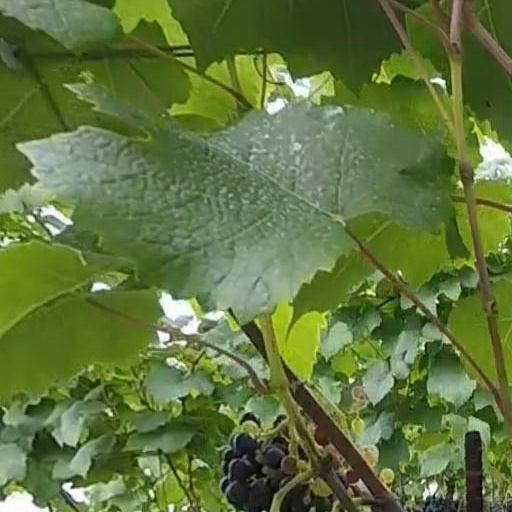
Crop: grape